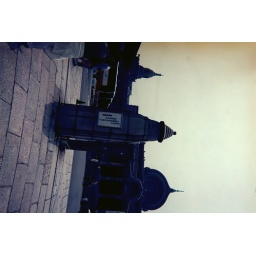
near tsukiji fish market